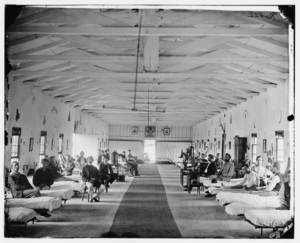
Le déclenchement de la guerre de Sécession trouva l'armée américaine peu préparée à faire face aux conséquences sanitaires massives d'un conflit moderne « se déroulant à la fin du Moyen Âge médical ».